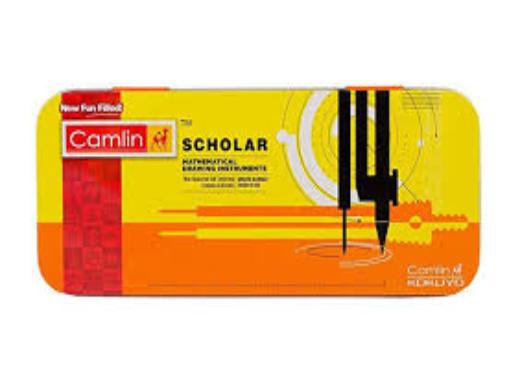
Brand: camlin
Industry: Medical